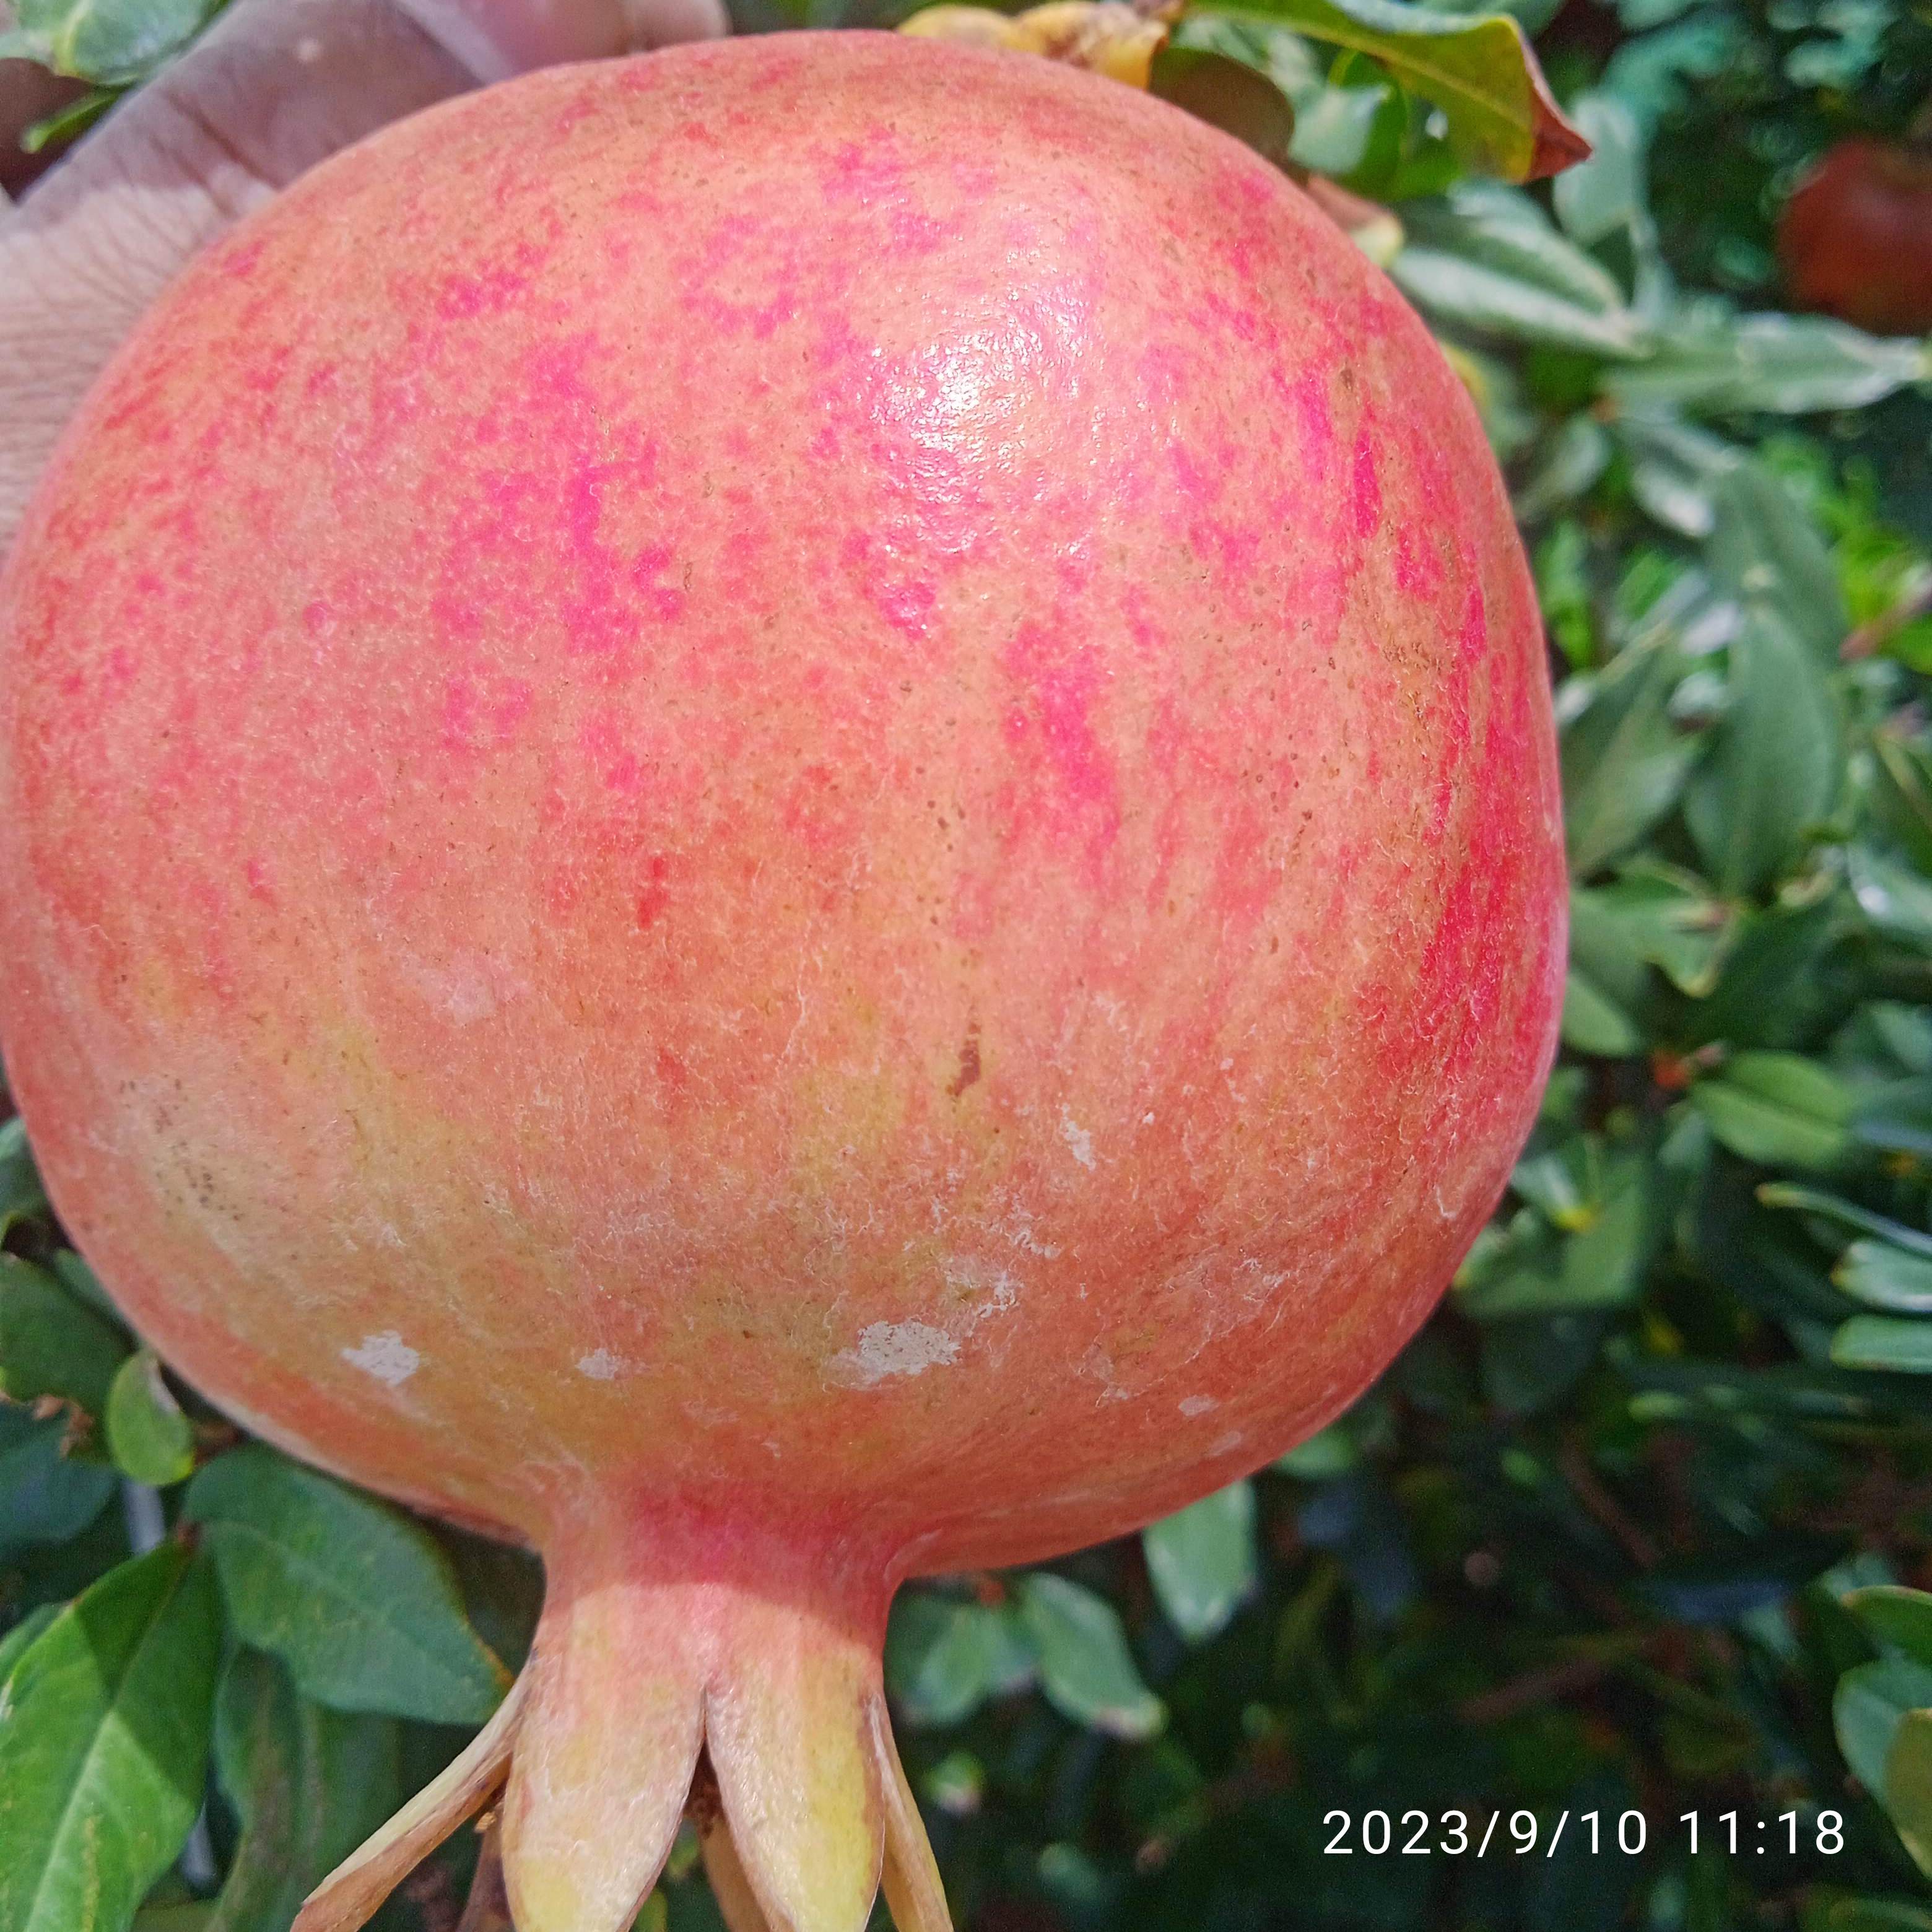
Label: Healthy